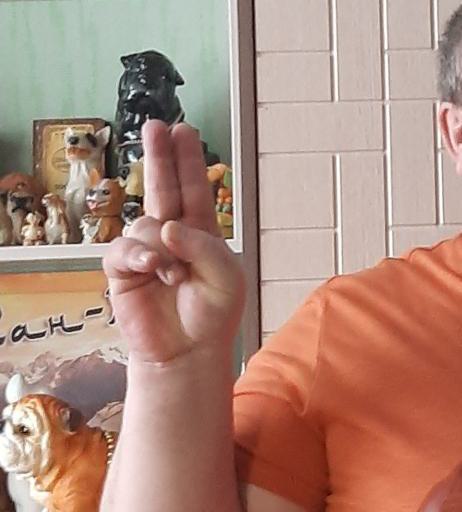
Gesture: two_up